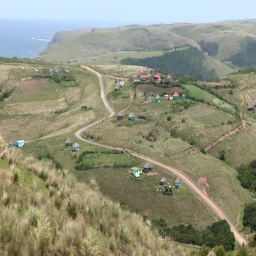
wide view of the rural countryside will rolling green hill , winding dirt roads and huts .